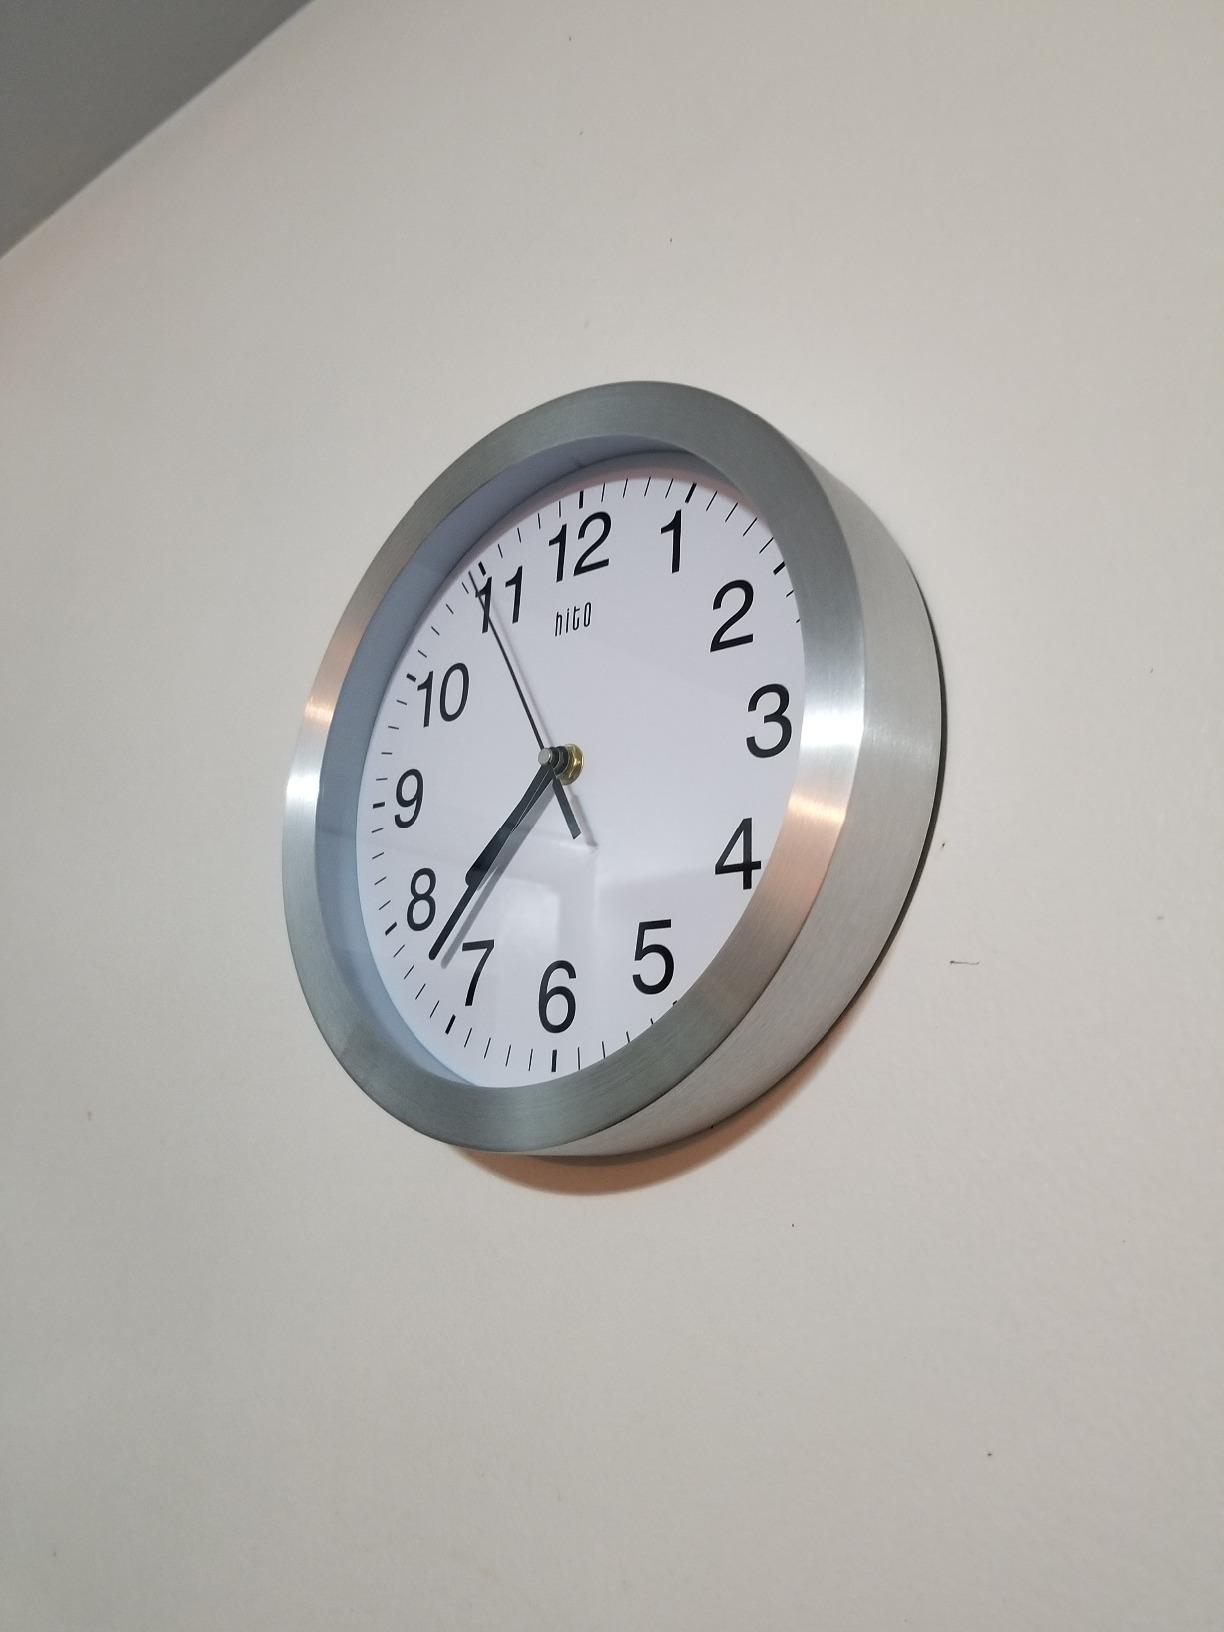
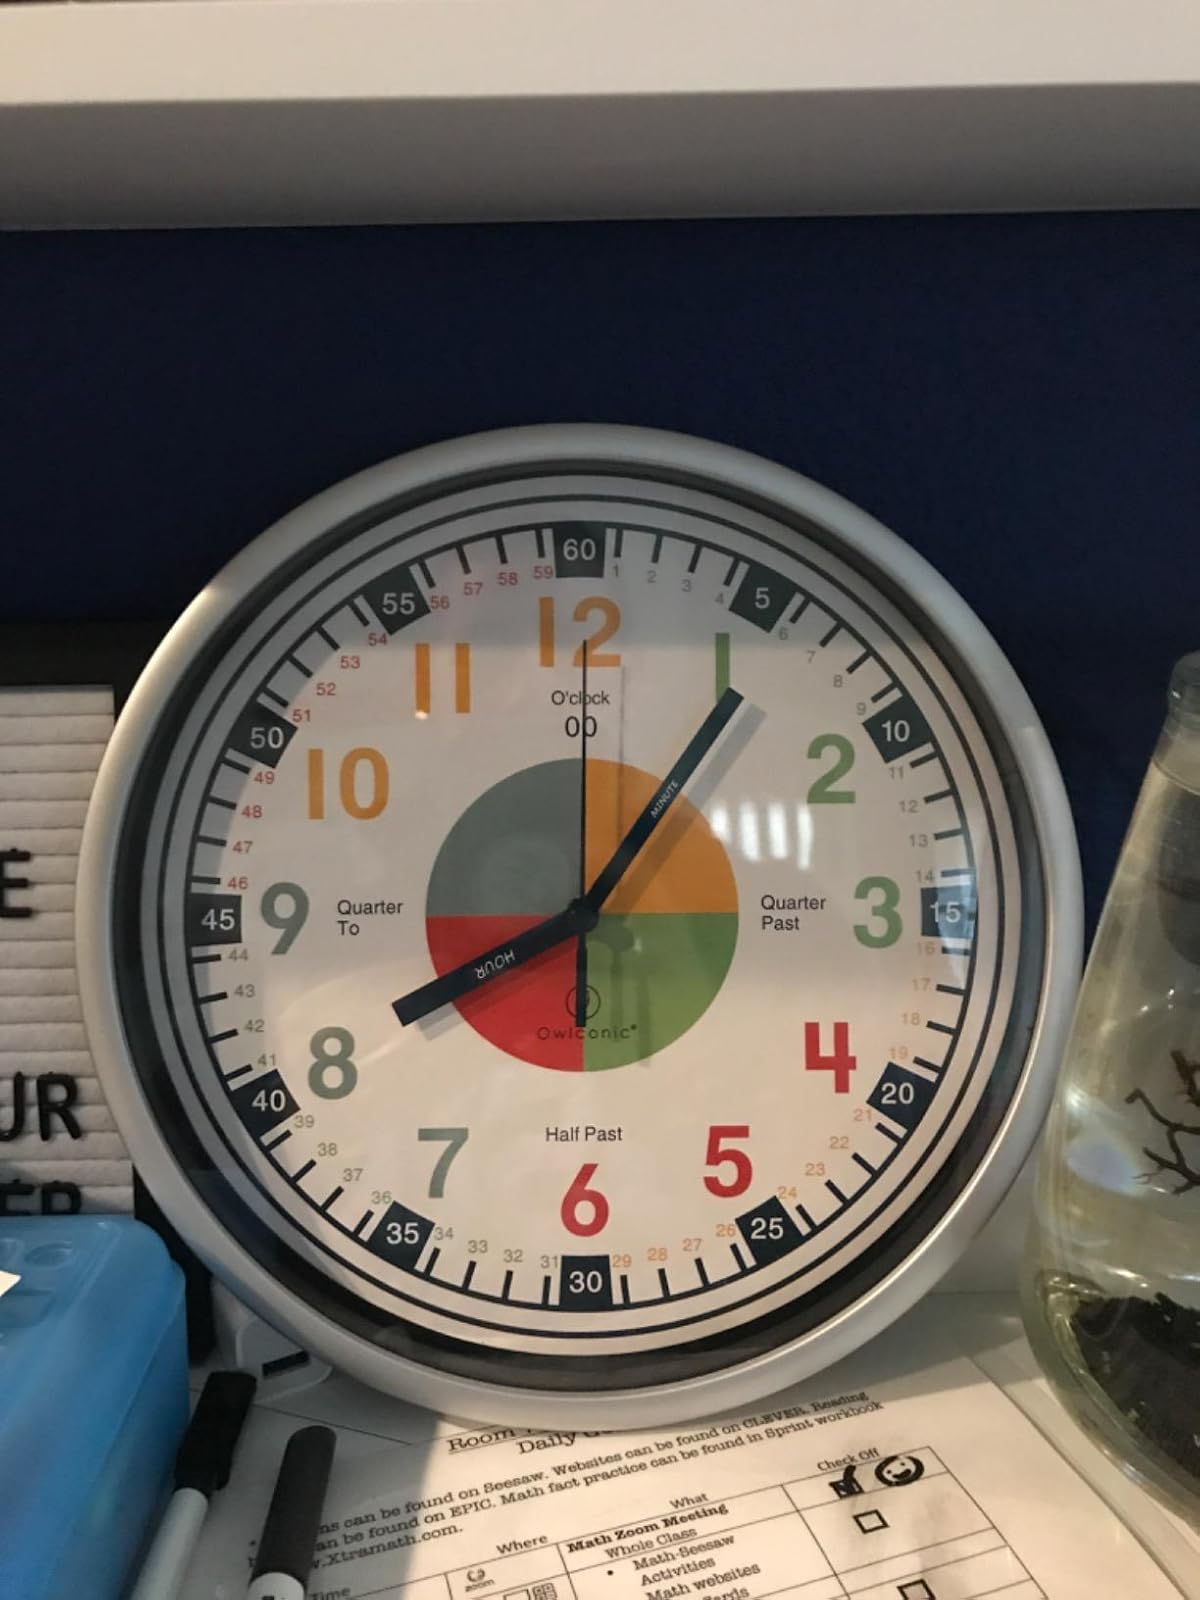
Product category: clock
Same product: no